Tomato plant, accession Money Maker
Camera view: vertical (180 deg); turntable rotation: 210 degrees
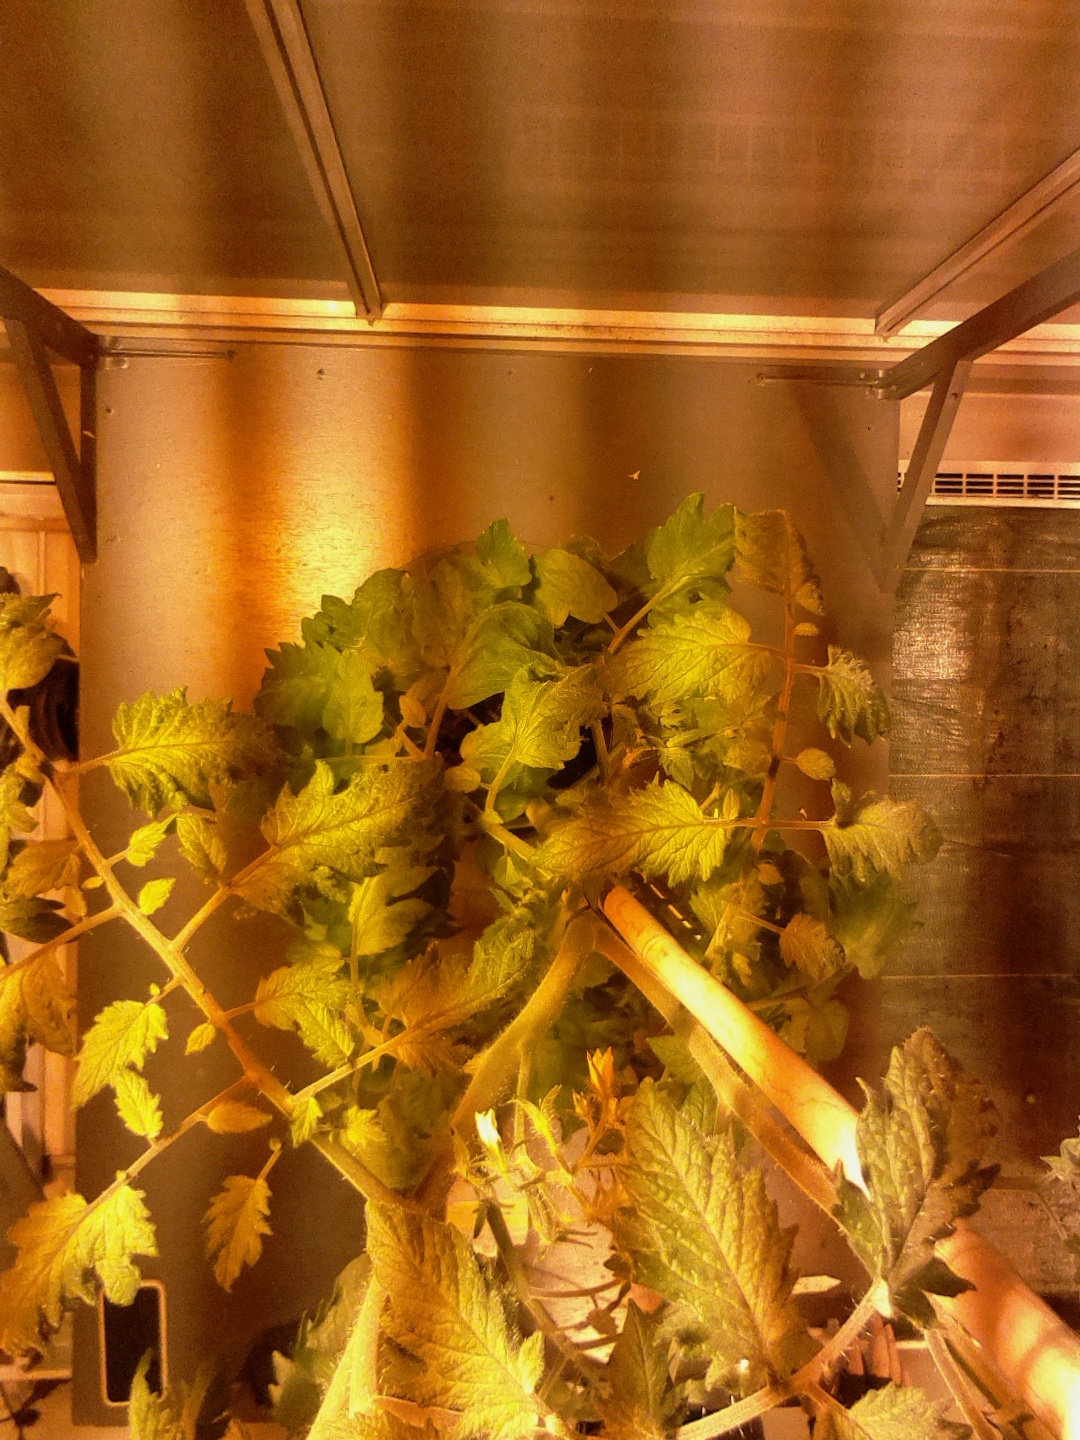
BBCH growth stage 73: 30%-40% of final fruit size